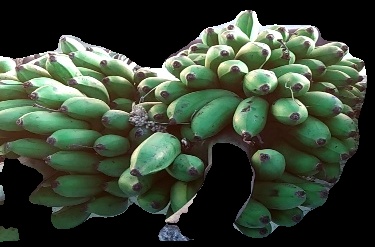
Variety: rasbale
Grade: grade2